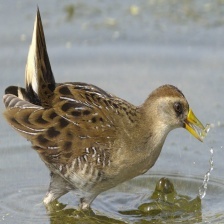
Species: SORA
Scientific name: PORZANA CAROLINA
ImageNet parent category: european_gallinule